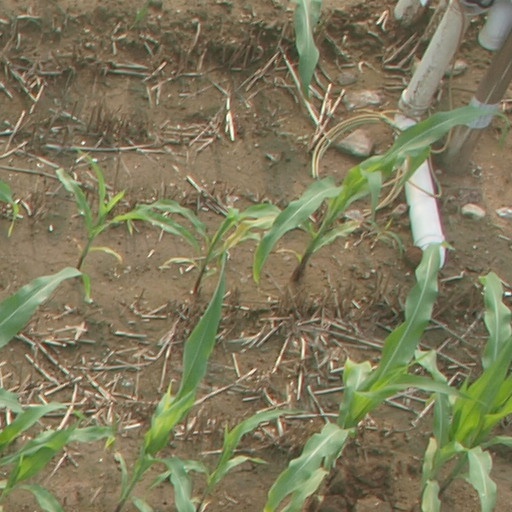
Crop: maize; corn